Race for Life

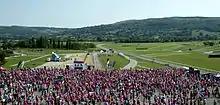
Race For Life 2011, on the grounds of the Cheltenham Race Course.

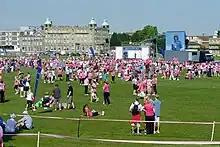
Race For Life 2011 at Parker's Piece, Cambridge.

The Imperial Cancer Research Fund identifies Jim Cowan as having the original idea for the Race for Life. The Fund then engaged Mr. Cowan to organise and act as race director for the first Race for Life event, which took place in 1994 in Battersea Park, London, where 750 participants raised £48,000. The following year, the race was extended to 6 venues and had 4,500 participants with £210,000 raised. It continued to grow year on year to become one of the UK's largest fundraising events, which in 2006 involved 240 races, 750,000 participants and raised £46,000,000. Since Race for Life began in 1994, 6,000,000 people across the UK have raised over £493,000,000 for the charity. Notable participants include: Jane Tomlinson, whose first fundraising event was a Race for Life in 2001 after being diagnosed with terminal breast cancer. She went on to raise over £1,750,000 for charity before her death in 2007. In 2009, actresses Laila Morse and Lynda Bellingham became a Race for Life ambassadors in memory of Wendy Richard and Jade Goody, both of whom had recently died from cancer. Bellingham later died from cancer in 2014.